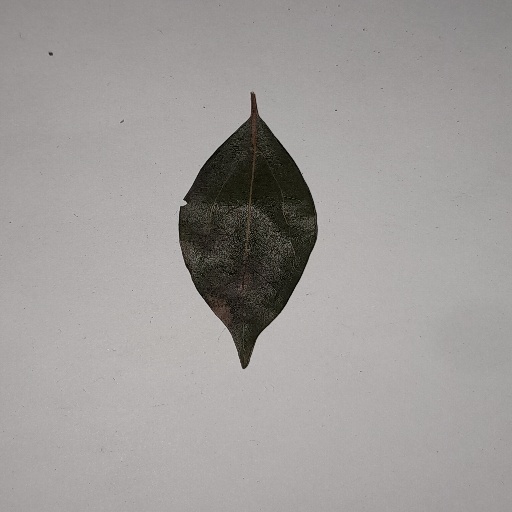
Species: Camphor
Leaf condition: Bacterial Spot